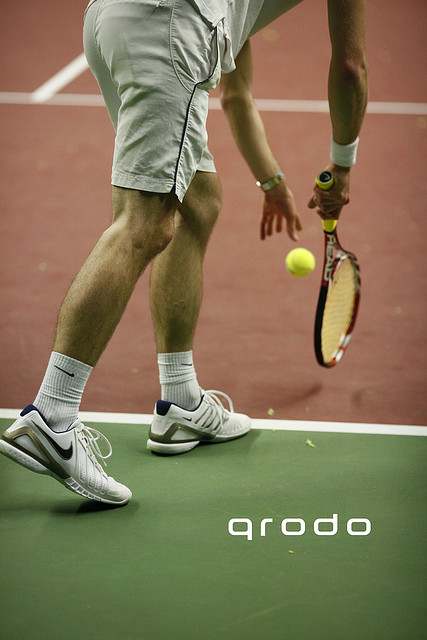
hình ảnh phần thân dưới của một người cùng với cái vợt và quả bóng chày